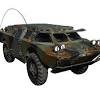
Label: BRDM